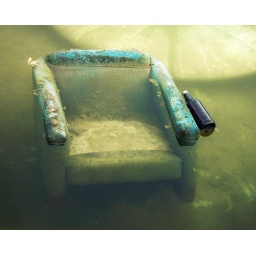
a chair and beer bottle in an abandoned pool off lynn garden drive in kingsport, tn